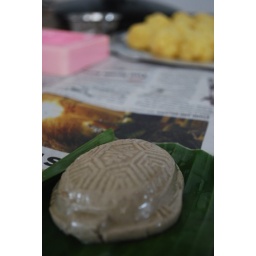
black ku cake (in peranakan, &amp;quot;kue ku itam&amp;quot;) in the making... the cake before it's cooked. 4/6